Nicolas Fouquet

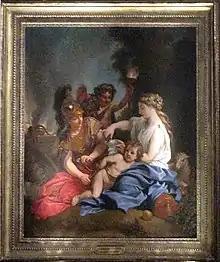
Portrait of Marie-Madeleine de Castille the Spouse of Nicolas Fouquet.

Fouquet's already great wealth was augmented by his marriage in 1651 to 15-year old Marie-Madeleine de Castille. She belonged to a wealthy, well-connected family of the "noblesse de robe". Fouquet had five children with her.